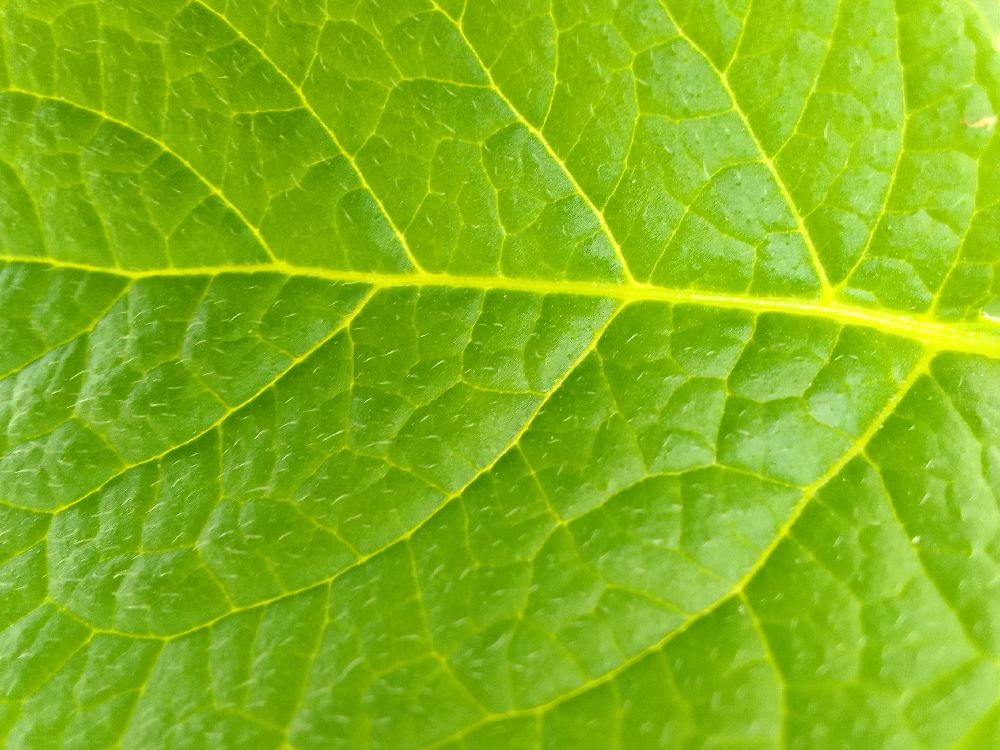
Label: Healthy